Austria at the 2014 Winter Olympics

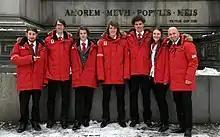
The Austrian freestyle skiing team

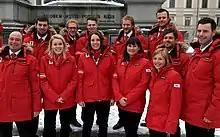
The Austrian ski cross team

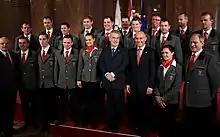
The Austrian luge team

Austria qualified a men's team by winning a qualification tournament.